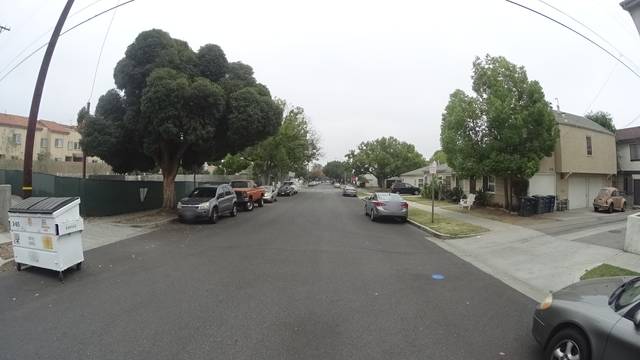
Region: Mexico
Coordinates: 34.186, -118.302